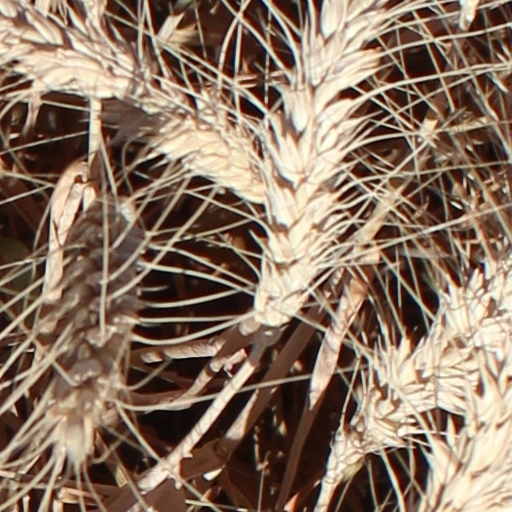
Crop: wheat